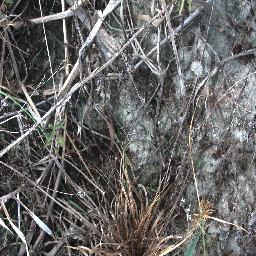
Label: negative